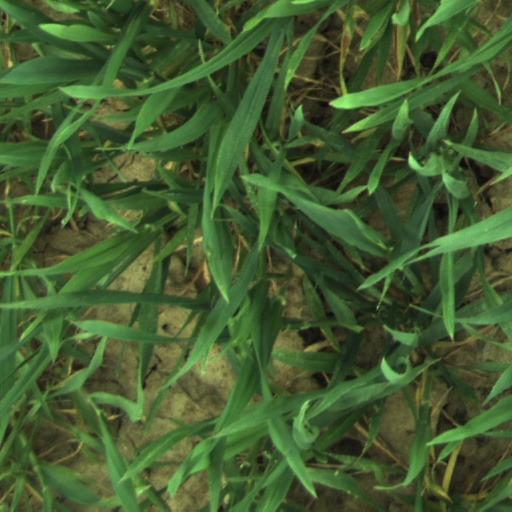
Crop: wheat